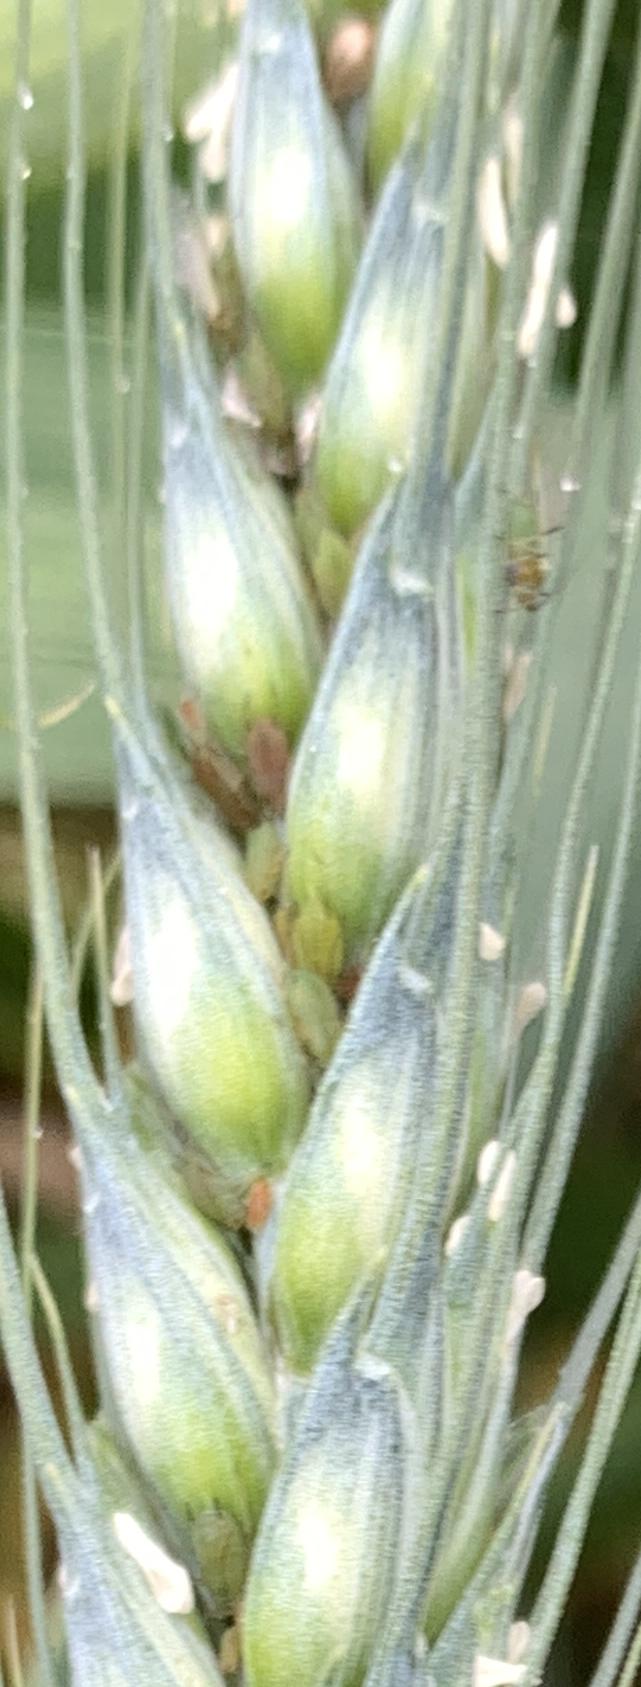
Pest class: english_grain_aphid